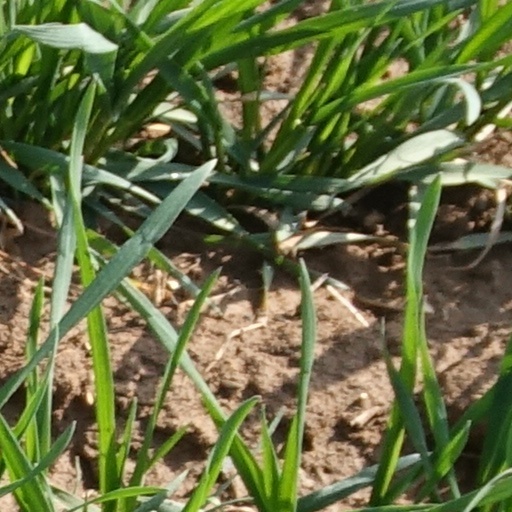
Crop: wheat